Lockheed YF-22

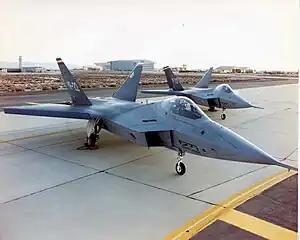
Two jet aircraft with outward-canted vertical stabilizers parked on an angle on ramp.

By November 1984, the SPO had further narrowed the requirements and released the Statement of Operational Need (SON), with requirements calling for a takeoff weight fighter that places strong emphasis on stealth, maneuver, and supersonic cruise without afterburners, or supercruise; mission radius was expected to be mixed subsonic/supersonic or subsonic. In September 1985, the Air Force sent out technical request for proposals (RFP) to a number of aircraft manufacturing teams for demonstration and validation (Dem/Val). In addition to the ATF's demanding technical requirements, Dem/Val also placed a great deal of importance on systems engineering, technology development plans, and risk mitigation. The top four proposals, later reduced to two to reduce program costs, would proceed with Dem/Val as finalists; there was initially no requirement for prototype air vehicles. At the time, the Air Force anticipated procuring 750 ATFs at a unit flyaway cost of $35 million in fiscal year (FY) 1985 dollars (~$ in ). Furthermore, under Congressional pressure to combine efforts with the Air Force to reduce costs, the U.S. Navy joined the ATF program initially as an observer and eventually announced in 1988 that it would use a variant/derivative of the winning design to replace its F-14 Tomcat as the Navy Advanced Tactical Fighter (NATF); the service called for the procurement of 546 aircraft.